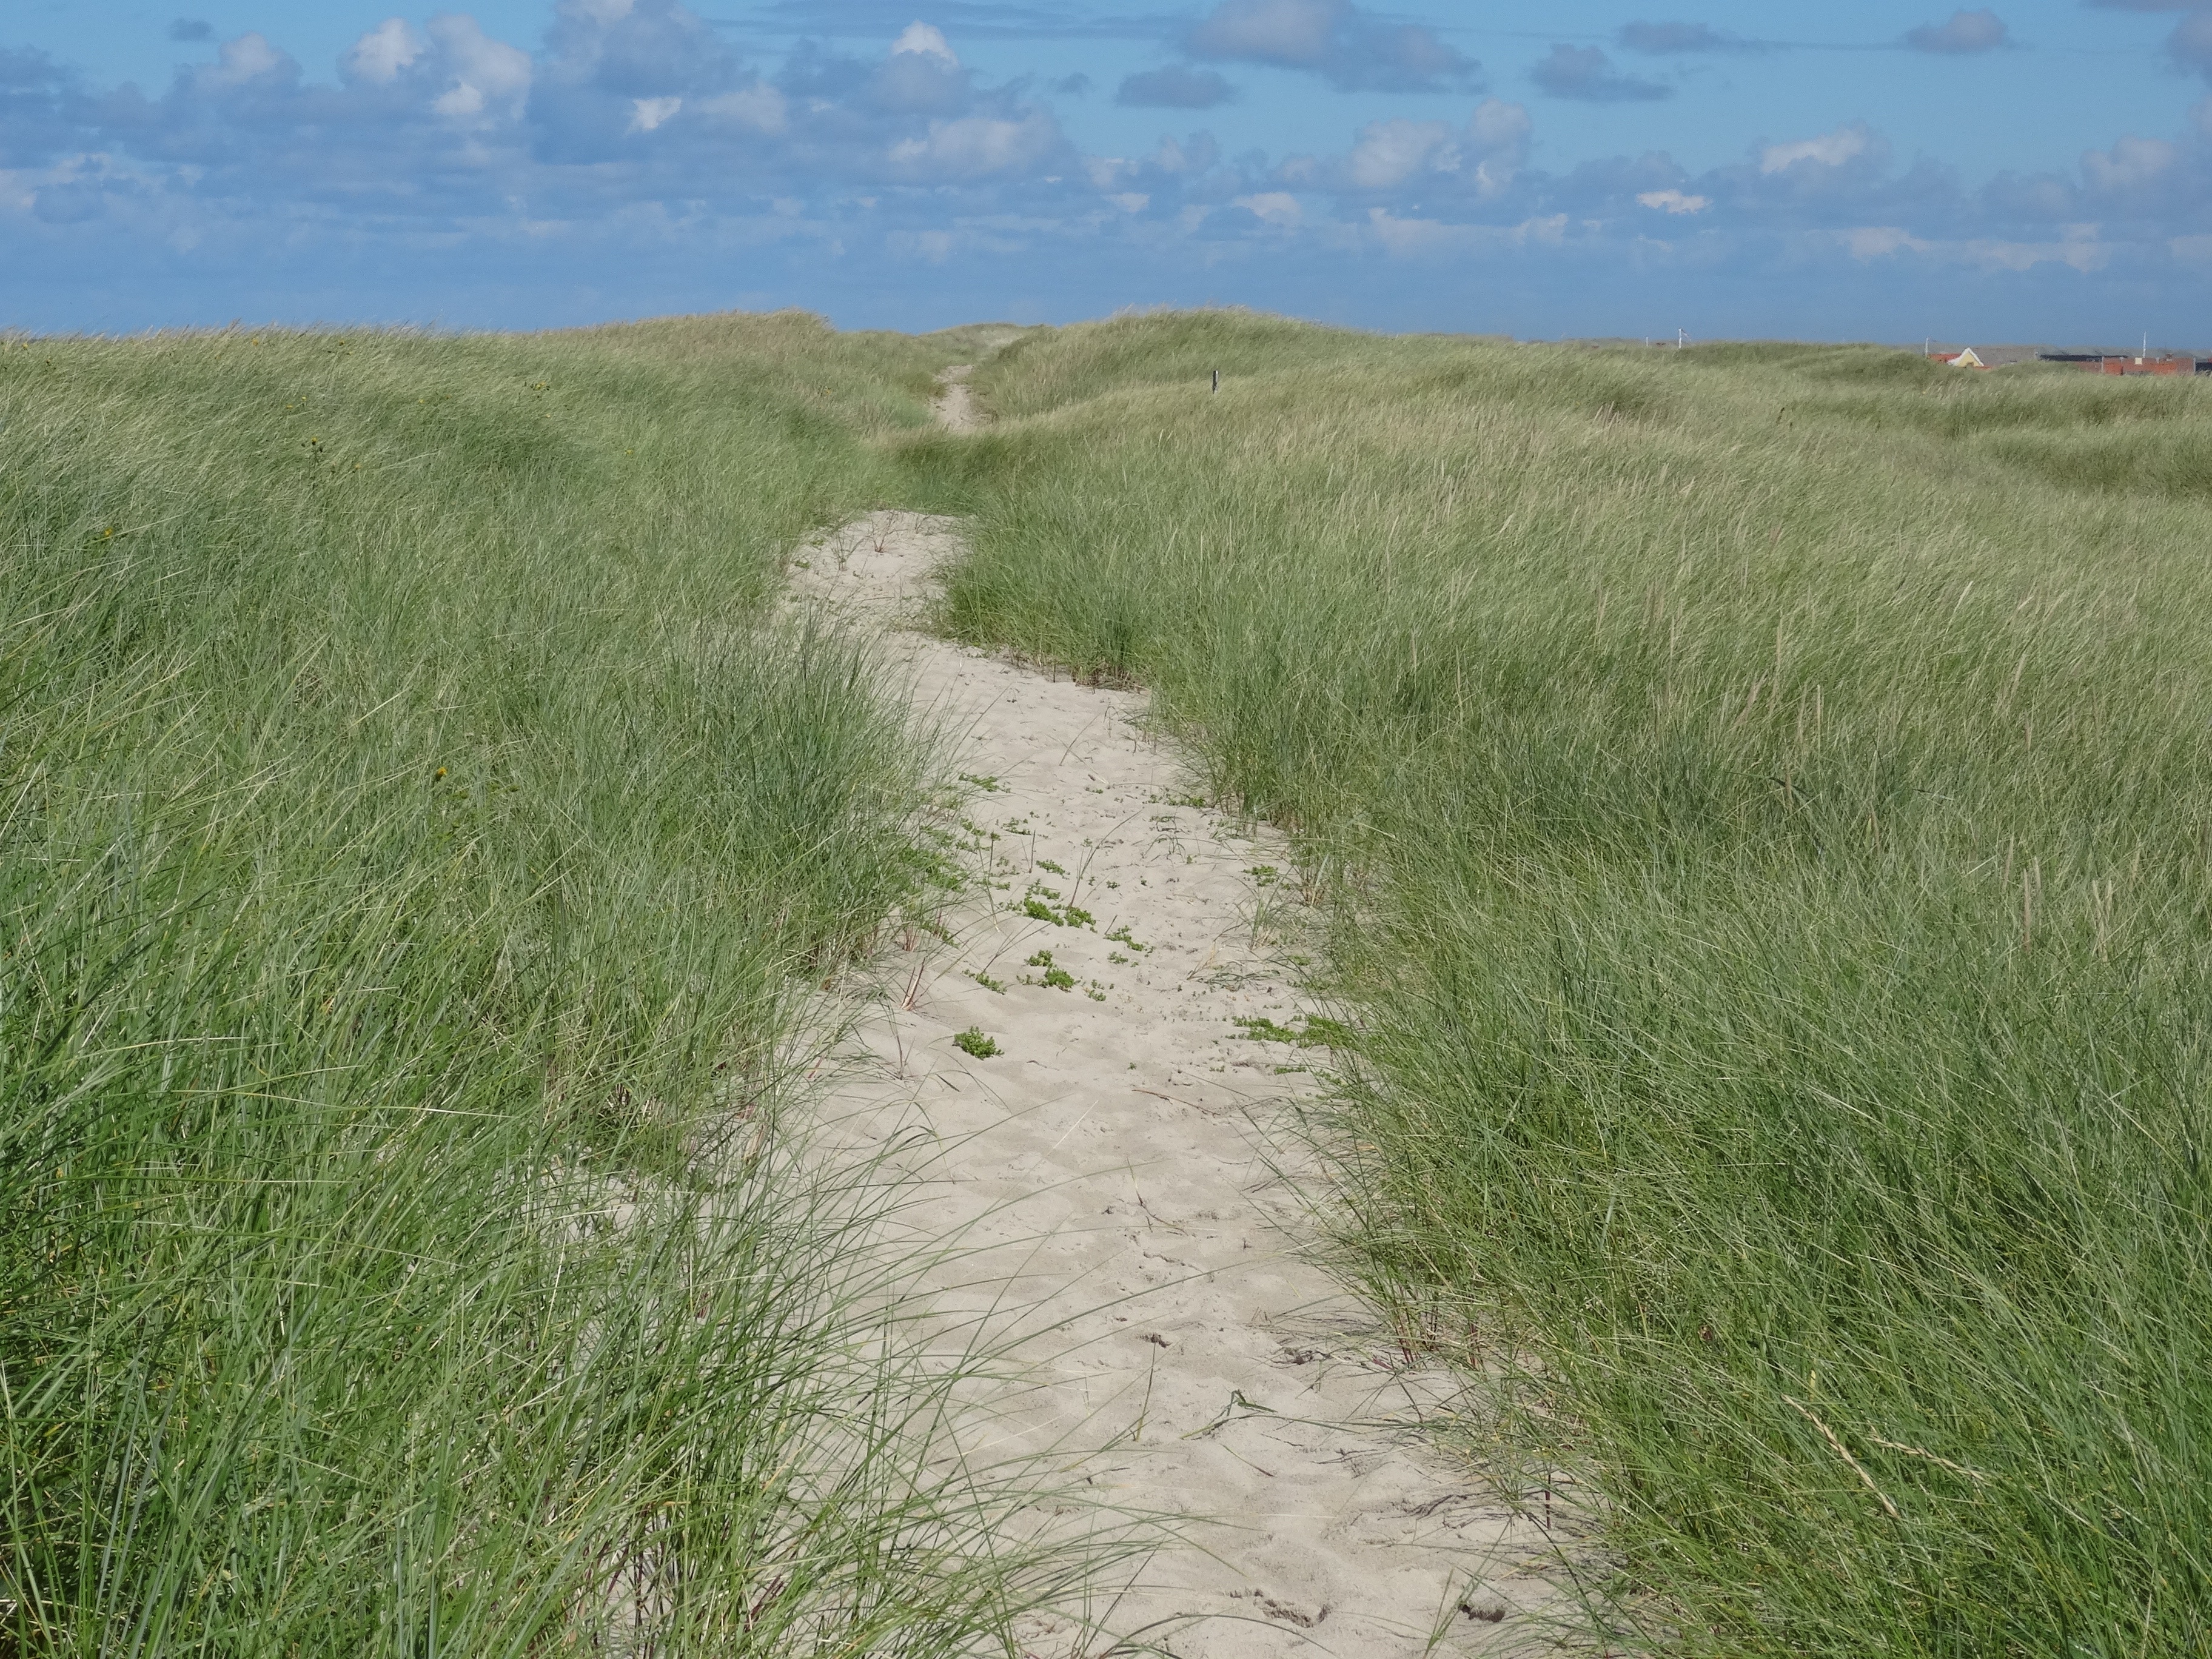
beach, sea, grass, marsh, trail, field, lawn, meadow, prairie, hill, summer, dirt road, pasture, soil, terrain, plain, dunes, grassland, badlands, wetland, bog, plateau, habitat, ecosystem, steppe, salt marsh, rural area, natural environment, geographical feature, grass family, land lot, ecoregion, dune hike